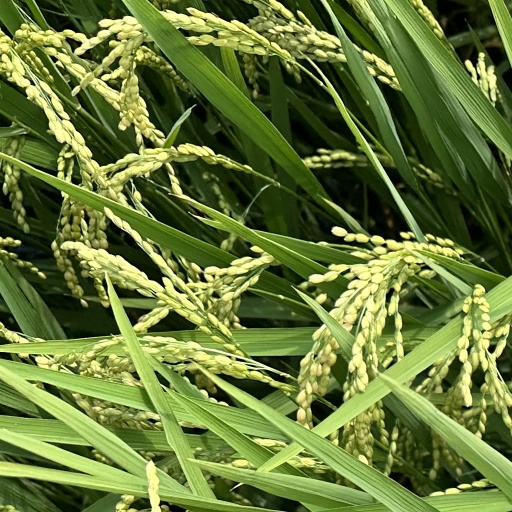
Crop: rice